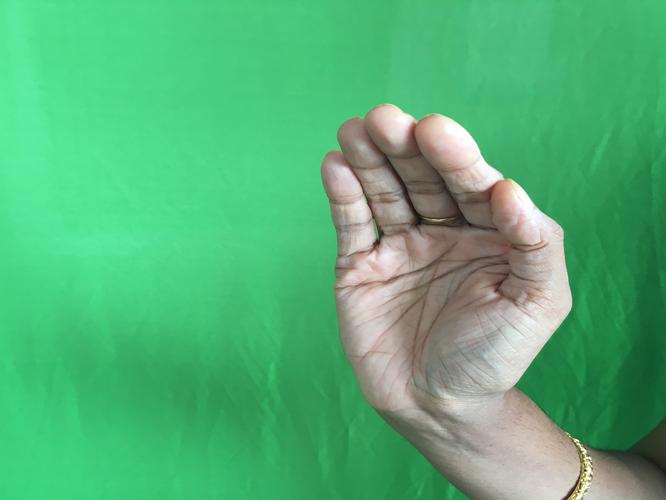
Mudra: Sarpasirsha
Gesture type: single_hand